Capolago

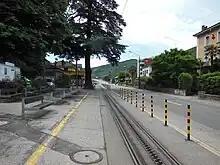
Looking south along Capolago's main street, with the railway station (in yellow) and the track of Monte Generoso railway

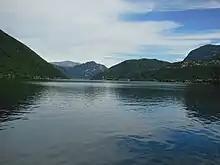
Looking north from "Capolago Lago" landing along Lake Lugano towards Monte San Salvatore

Capolago is a village situated at the south-eastern extremity of Lake Lugano, in the Swiss canton of Ticino. Originally a municipality in its own right, Capolago is now a quarter of the municipality of Mendrisio, itself part of the district of Mendrisio.